World Economic Forum

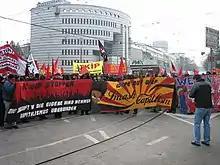
Protest march against the WEF in Basel, 2006

An analysis by "The Economist" from 2014 found that the vast majority of participants are male and more than 50 years old. Careers in business account for most of the participants' backgrounds (1,595 conference attendees), with the remaining seats shared between government (364), NGOs (246) and press (234). Academia, which had been the basis of the first annual conference in 1971, had been marginalised to the smallest participant group (183 attendees).